Smart Alecks

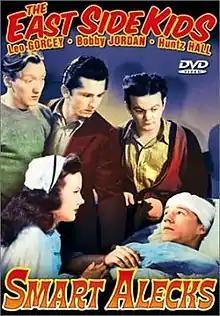

Smart Alecks is a 1942 American film directed by Wallace Fox and starring the East Side Kids.